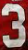
Number: 3